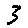
Label: 3